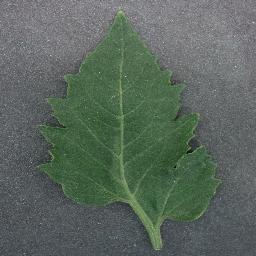
Label: Tomato___healthy